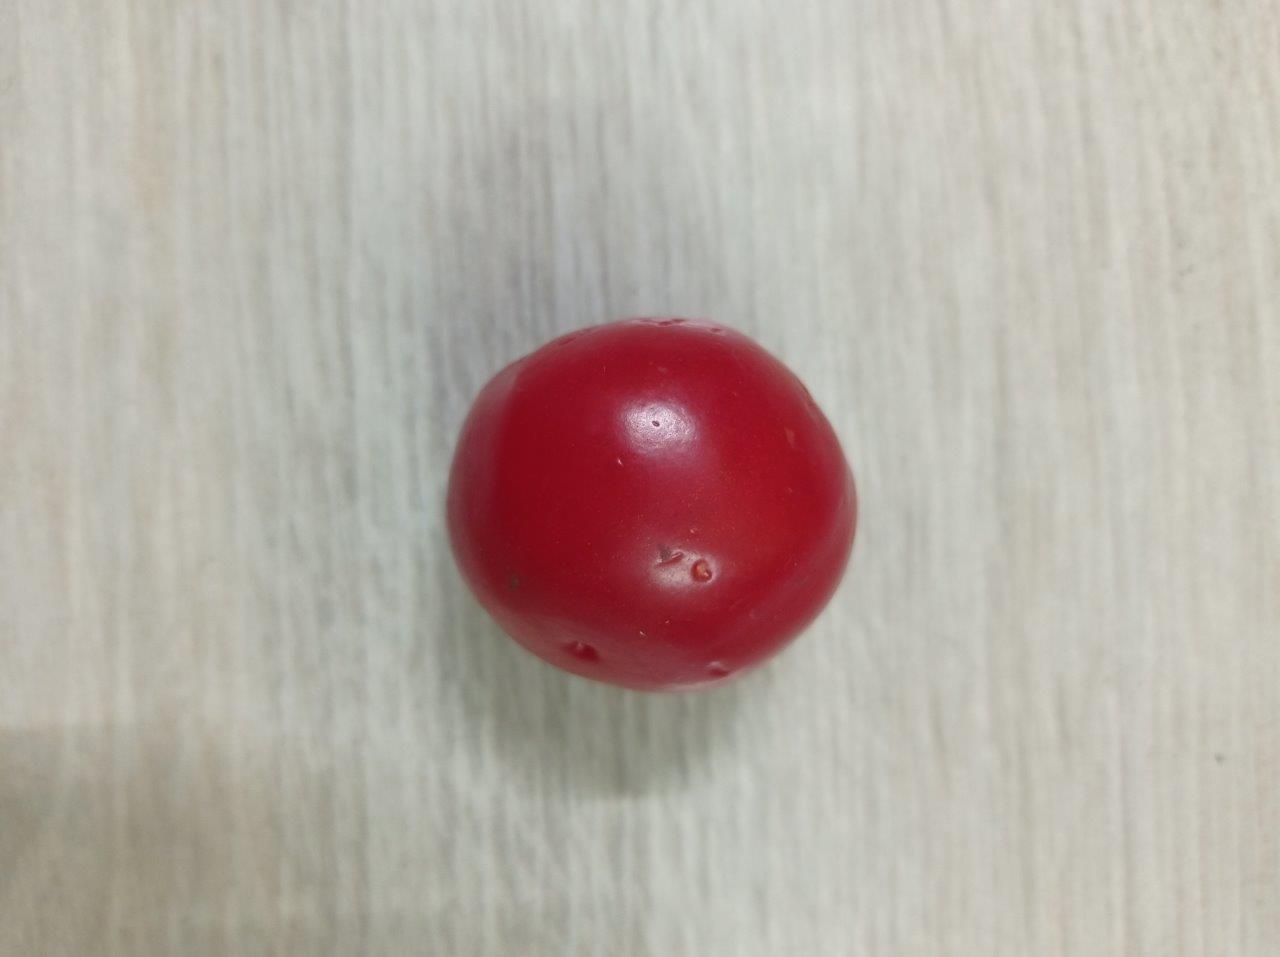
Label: Fresh